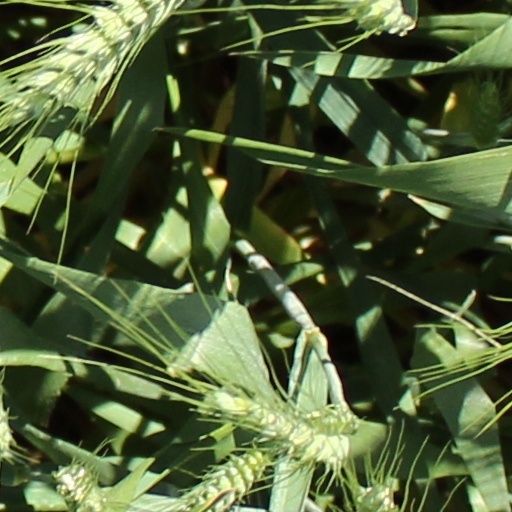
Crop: wheat